Preface

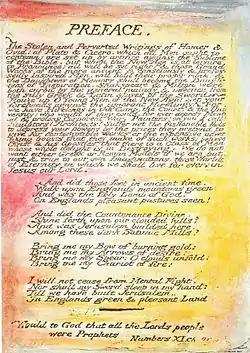
Preface to the poem "" by William Blake

A preface or proem is an introduction to a book or other literary work written by the work's author. An introductory essay written by a different person is a "foreword" and precedes an author's preface. The preface often closes with acknowledgments of those who assisted in the literary work.